List of Glee characters

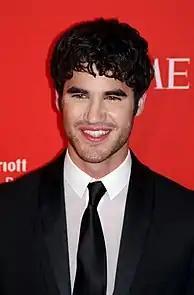
Darren Criss

(Main Season 2–4; Recurring Season 1; Guest Season 5–6) Brittany Susan Pierce (Heather Morris) is a bisexual cheerleader who joins the glee club with Quinn and Santana in the episode "Showmance". Prior to appearing in "Glee", Morris was a back-up dancer for Beyoncé Knowles. She was originally hired as a choreographer to teach cast members Colfer and Ushkowitz the "Single Ladies" dance. A week later, she was cast as Brittany. Morris had a recurring role throughout the first season, and was promoted to a series regular for season two. Many of Brittany's lines are unscripted, and are instead devised by Murphy during filming, or improvised by Morris. Morris portrays Brittany as being "literally insane". She is used by the series' writers to say things no other character would, to the point that Morris considers some of her lines nonsensical. Brittany's character traits include finding recipes confusing, cheating off intellectually disabled classmates and not knowing her right hand from her left. She makes her singing debut in the season two episode "Britney/Brittany", performing three songs—"I'm a Slave 4 U", "Me Against the Music" and "Toxic"—all by Britney Spears. Brittany has a physical relationship with Santana, in which Santana gives Brittany a hickey in the season 2 episode "Duets"; in that episode Brittany also has a brief romance with Artie that leads to a more serious relationship later in the season. She quits the cheerleading squad in "The Sue Sylvester Shuffle". In the episode "New York", Brittany tells Santana that she loves her far more than she's ever loved anyone else. In the third season, she is elected senior class president, defeating Kurt. She and Santana formally begin dating, and after Santana is outed by Finn, they are open about their relationship. Their relationship ends, however, when Santana breaks up with her due to the distance. She later develops a relationship with Sam. Jarrett Wieselman of the "New York Post" has compared Morris as Brittany to Lynch as Sue, deeming her "one of the funniest second bananas on TV". During season 6, her parents tell Brittany that her biological father is Stephen Hawking. Later, at her and Santana's wedding she convinces Blaine and Kurt to marry alongside them as a joint ceremony.